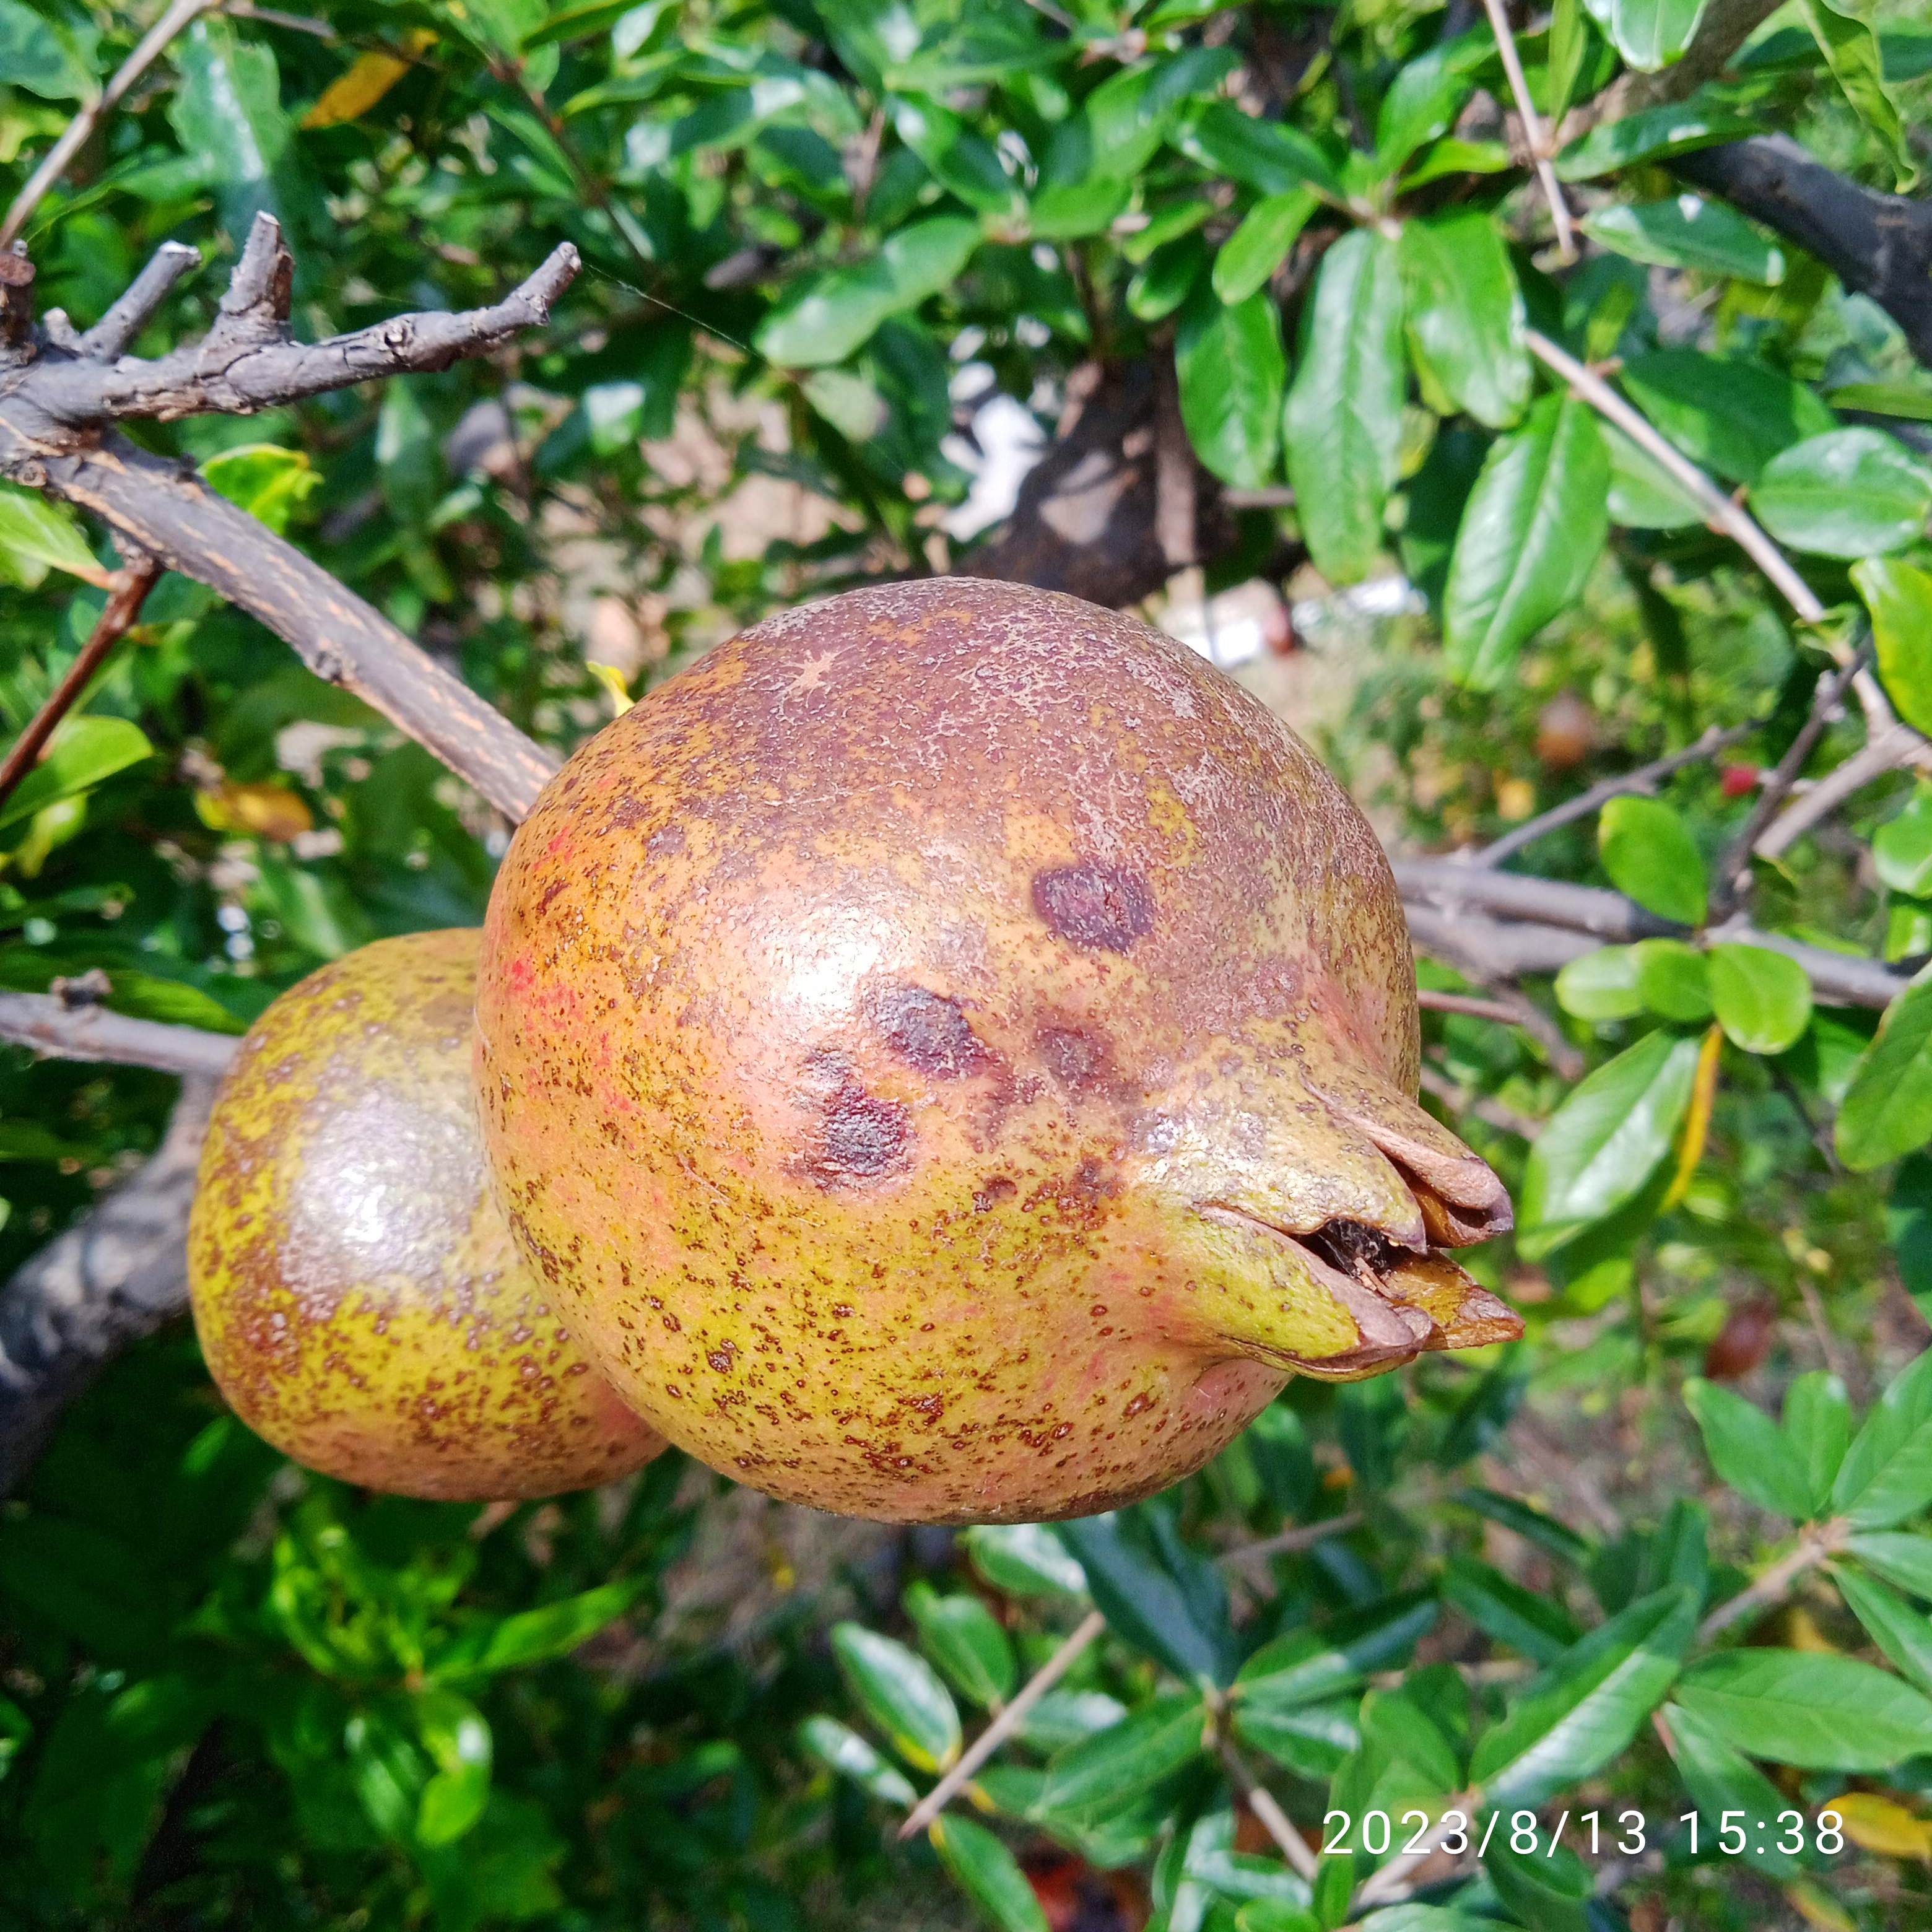
Label: Cercospora